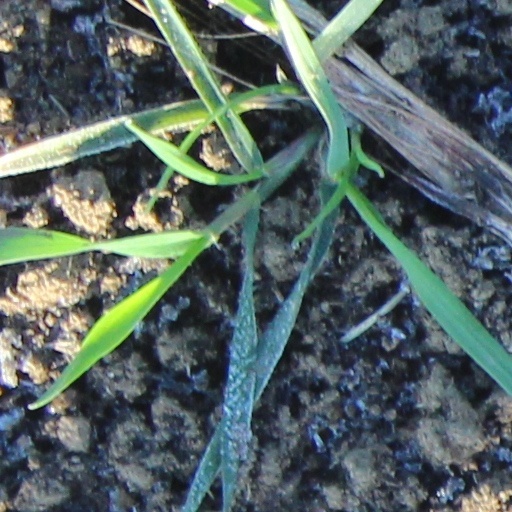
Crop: wheat